Grey family

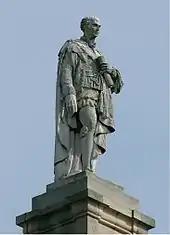
Grey's Monument (erected in 1833), in remembrance of Prime Minister Charles Grey, 2nd Earl Grey, abolisher of slavery in the British Empire (1833)

Reginald de Grey, 1st Baron Grey de Wilton (c. 1240–1308) was the son of Sir John de Grey and the namesake of one of the four Inns of Court, being Gray's Inn, which became of Reginald de Grey's Portpoole Manor. He was one of three commanders appointed by Edward I of England in his 1282 campaign against Llywelyn ap Gruffudd, the rebellious last native Prince of Wales.